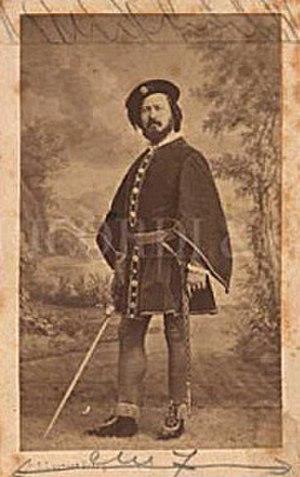
Filippo Coletti est un baryton italien associé à Giuseppe Verdi. Coletti a créé deux rôles de Verdi : Gusmano d’Alzira et Francesco dans I Masnadieri. Verdi a révisé le rôle de Germont dans La traviata pour Coletti, dont l'interprétation a redéfini le rôle tel qu'il est connu aujourd'hui. Filippo Coletti a été, avec Antonio Tamburini et Giorgio Ronconi, l'un des trois grands barytons italiens du XIXᵉ siècle et l'un des premiers modèles de « baryton verdien ».